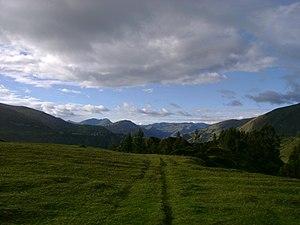
Près de la gorge Marcarragra, devant et derrière Gangash Vizcarra Valley. Português: Perto do desfiladeiro Marcarragra, frente e atrás Gangash Vizcarra Valley.